The Pussycat Dolls

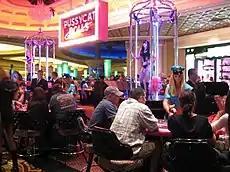
The PCD Casino located at the Caesars Palace in Las Vegas.

The Pussycat Dolls had re-recorded "Don't Cha" in Simlish (as "Do Ba") for inclusion in the computer game "". They also appeared in the video game "" released in November 2005, though their presence in-game was criticised by reviewers as a "marketing gimmick". In a merchandising agreement with Interscope in 2006, toy manufacturer Hasbro planned a line of dolls modeled after the group, reportedly to be marketed to six to nine-year-olds. Two organizations ("Dads and Daughters" and "Campaign for a Commercial-Free Childhood") successfully lobbied Hasbro to scrap the plan, saying they felt the group would have been inappropriate for children due to the overtly sexual nature of the Pussycat Dolls' songs, videos and performances. Also in 2006, Interscope negotiated a deal with Estée Lauder for a Pussycat Dolls line of cosmetics under the Stila brand. In 2008, Robin Antin and the La Senza Corporation produced a line of Burlesque Pussycat Dolls-styled lingerie called "Shhh...by Robin Antin", and on December 15, Antin released "Robin Antin's Pussycat Dolls Workout", which is composed of dancers from the Pussycat Doll Lounge Review including Chrystina Sayers from Girlicious, and features Nicole Scherzinger.